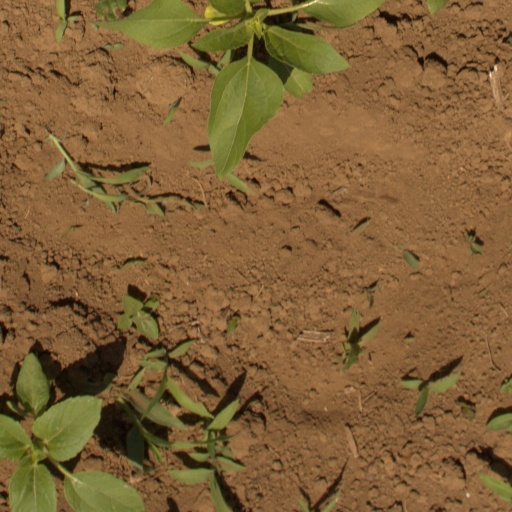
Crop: Jerusalem artichoke